Don Juan (poem)

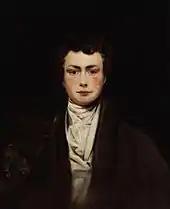
Artistic recognition: Lord Byron corresponded with the Irish poet Thomas Moore about the poetical style of "Don Juan" and of the social satire in the story.

Juan is the sole survivor of the shipwreck and the escape in the long boat. Upon landfall at one of the Cyclades islands, two women, Haidée and Zoe, the latter being the maid of the former, discover the shipwrecked Juan and care for him in a cave at the beach. Haidée and Juan fall in love, despite neither speaking or understanding the language of the other. Moreover, Haidée's father, Lambro, is a pirate and a slaver who dislikes Don Juan. Haidee knows that if her father knew about Juan, that he would have him enslaved and sent to Constantinople, in the Ottoman Empire. She keeps him in a cave for around a month, and then when her father, goes on a voyage to do some pirate stuff, then she brings Juan out on walks. Haidee teaches him some Greek, and the pair get ceremoniously 'wed' under the stars.